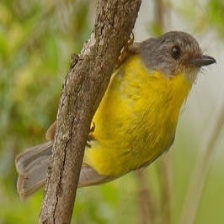
Species: EASTERN YELLOW ROBIN
Scientific name: EOPSALTRIA AUSTRALIS
ImageNet parent category: robin